Floods in the United States (1900–1999)

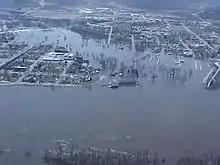
Flooding in Wabasha, Minnesota, 1993

The 1965 flood caused over five million dollars of damage in Clinton, Iowa, alone. The US Coast Guard sent "Goldenrod" to Niota, Illinois, due to flooding and cresting of levees.